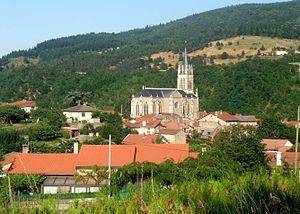
Villevocance église
La communauté d'agglomération du Bassin d'Annonay est une ancienne communauté d'agglomération française, située dans le département de l'Ardèche et la région Auvergne-Rhône-Alpes. Son siège se trouvait au château du « Domaine de La Lombardière », situé sur la commune de Davézieux, à une dizaine de mètres de la limite intercommunale avec Annonay, ville la plus peuplée du territoire communautaire et du département.
Villevocance est une commune française, située dans le nord du département de l'Ardèche en région Auvergne-Rhône-Alpes.